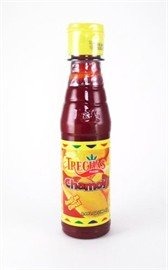
Item Name: Trechas, Chamoy, 1 Ounce
Bullet Point: This is a 6.4oz bottle of the original delicious Trechas Chamoy Liquid Chili. Great for pouring over fruit, popcorn, candy, and even margaritas.
Value: 6.4
Unit: Fl Oz

Price: 13.97